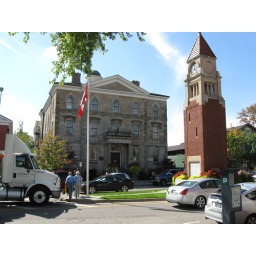
Niagara-on-the-Lake: former court house, now theater, with St Mark's tower in street center